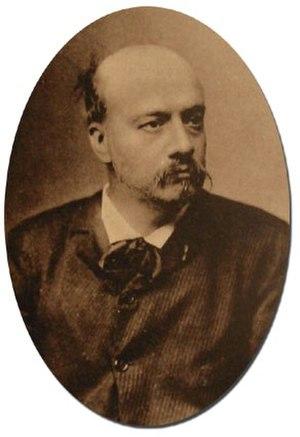
Jean Turcan, né le 13 septembre 1846 à Arles et mort dans la même ville le 3 janvier 1895, est un sculpteur français.